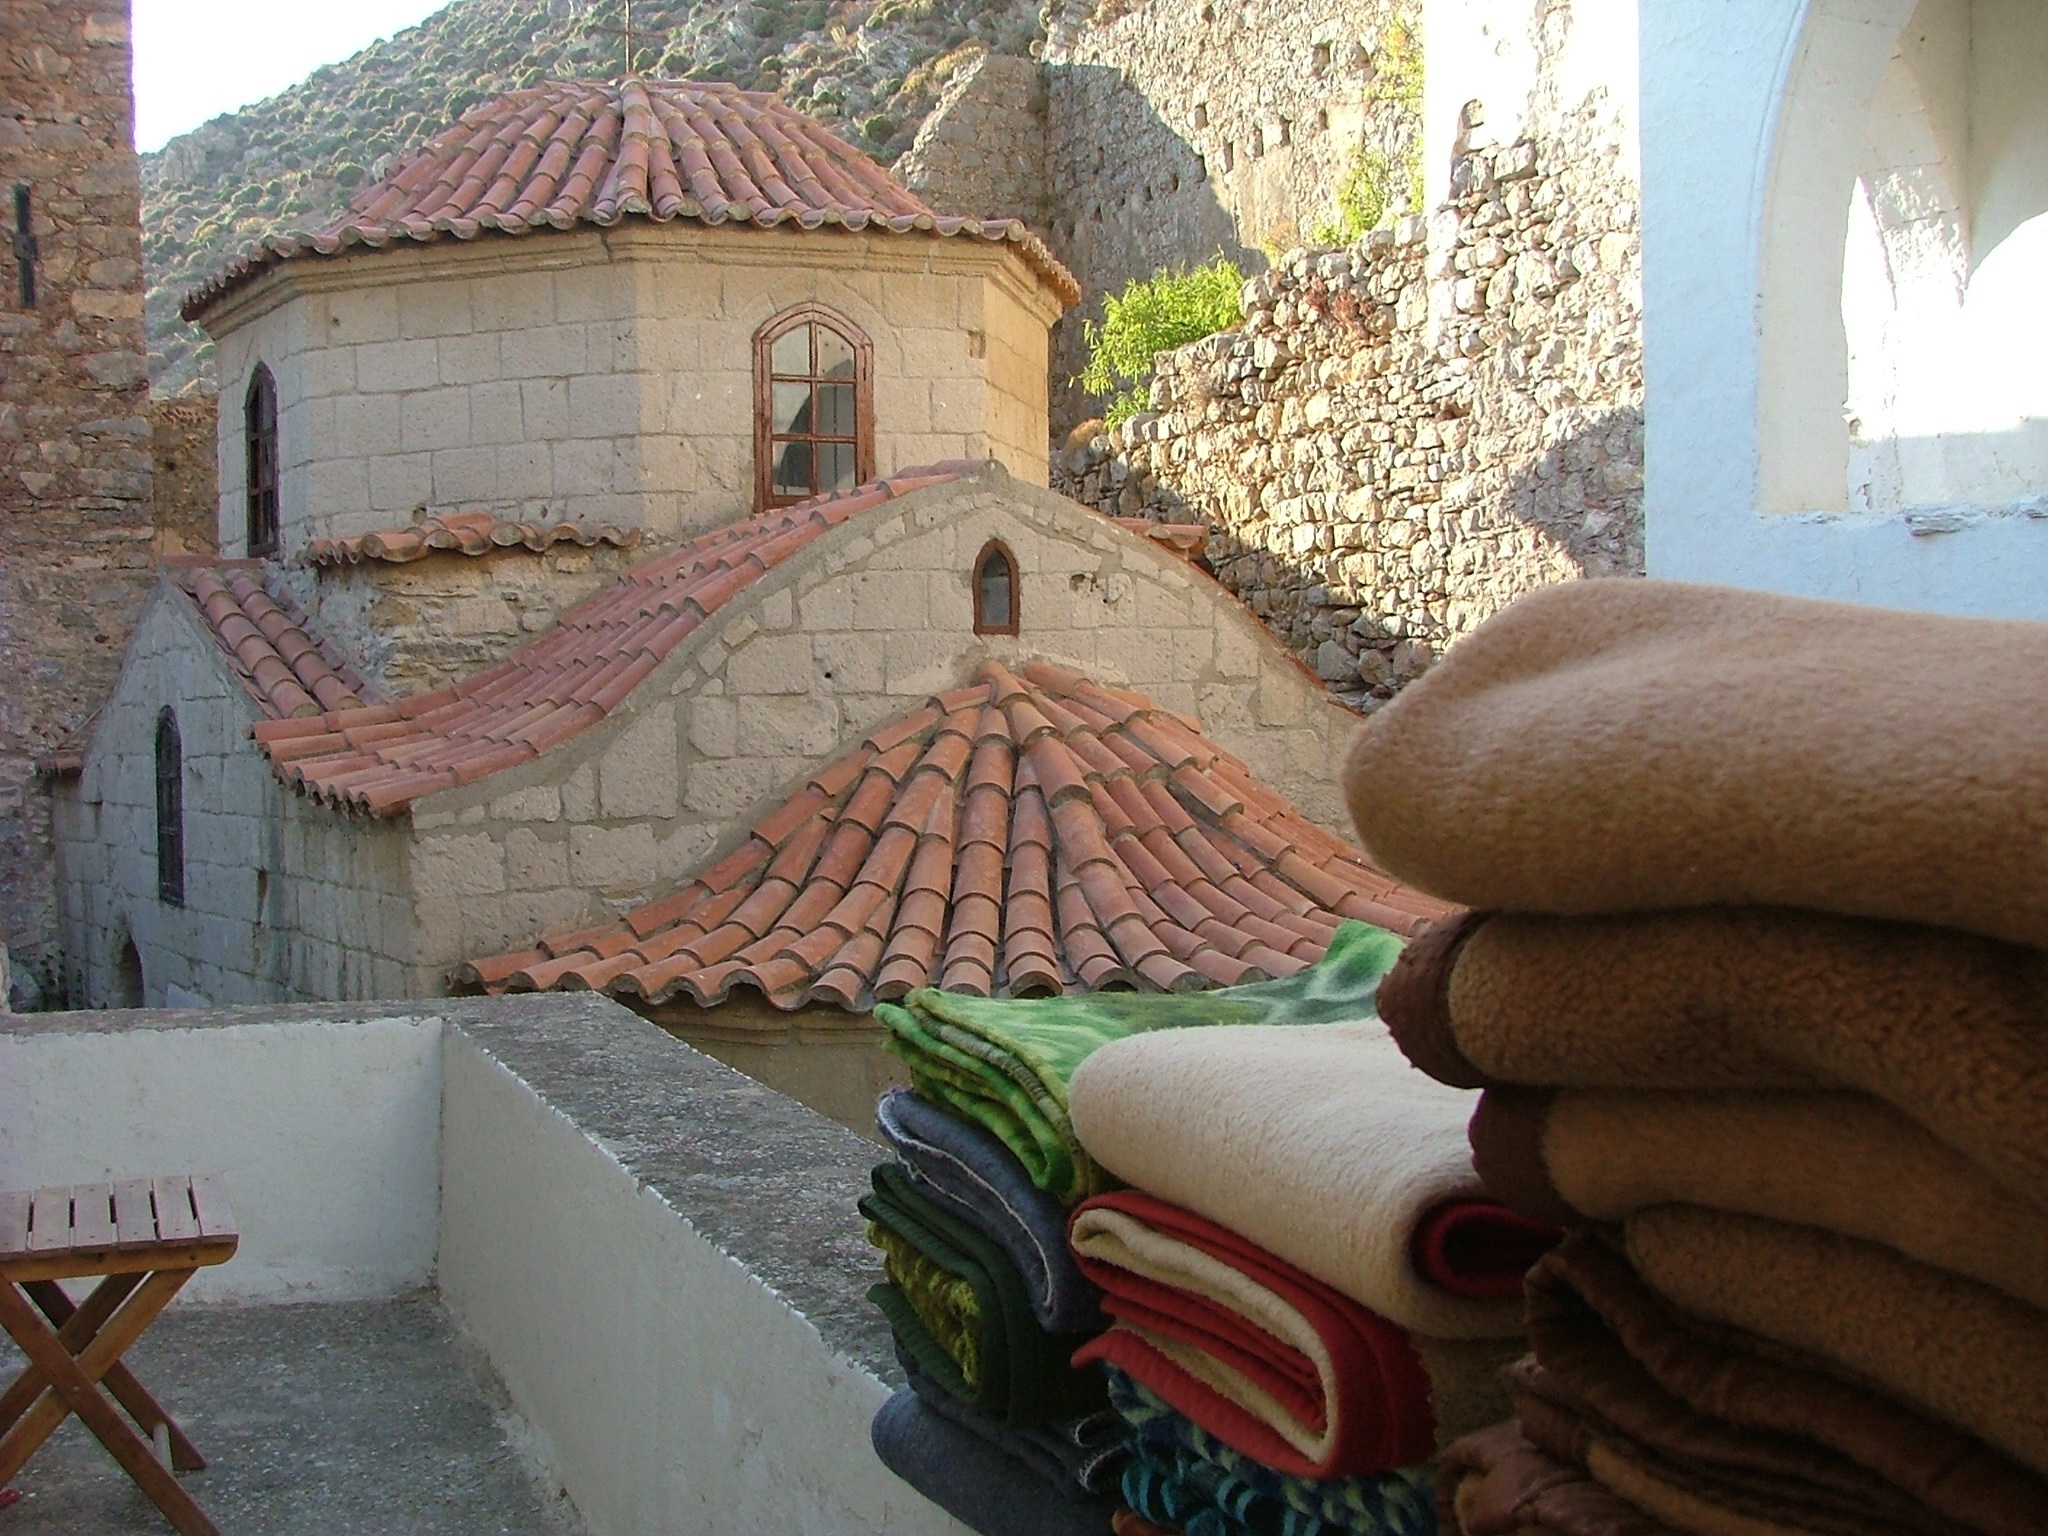
wood, house, home, wall, cottage, island, property, interior design, hot, monastery, greece, bedding, chalki, up in the mountains